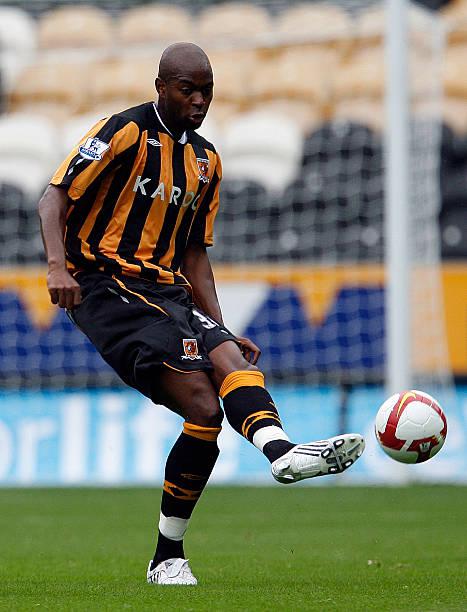
football player passes the ball during the pre season friendly match .
Relation: Action, Story